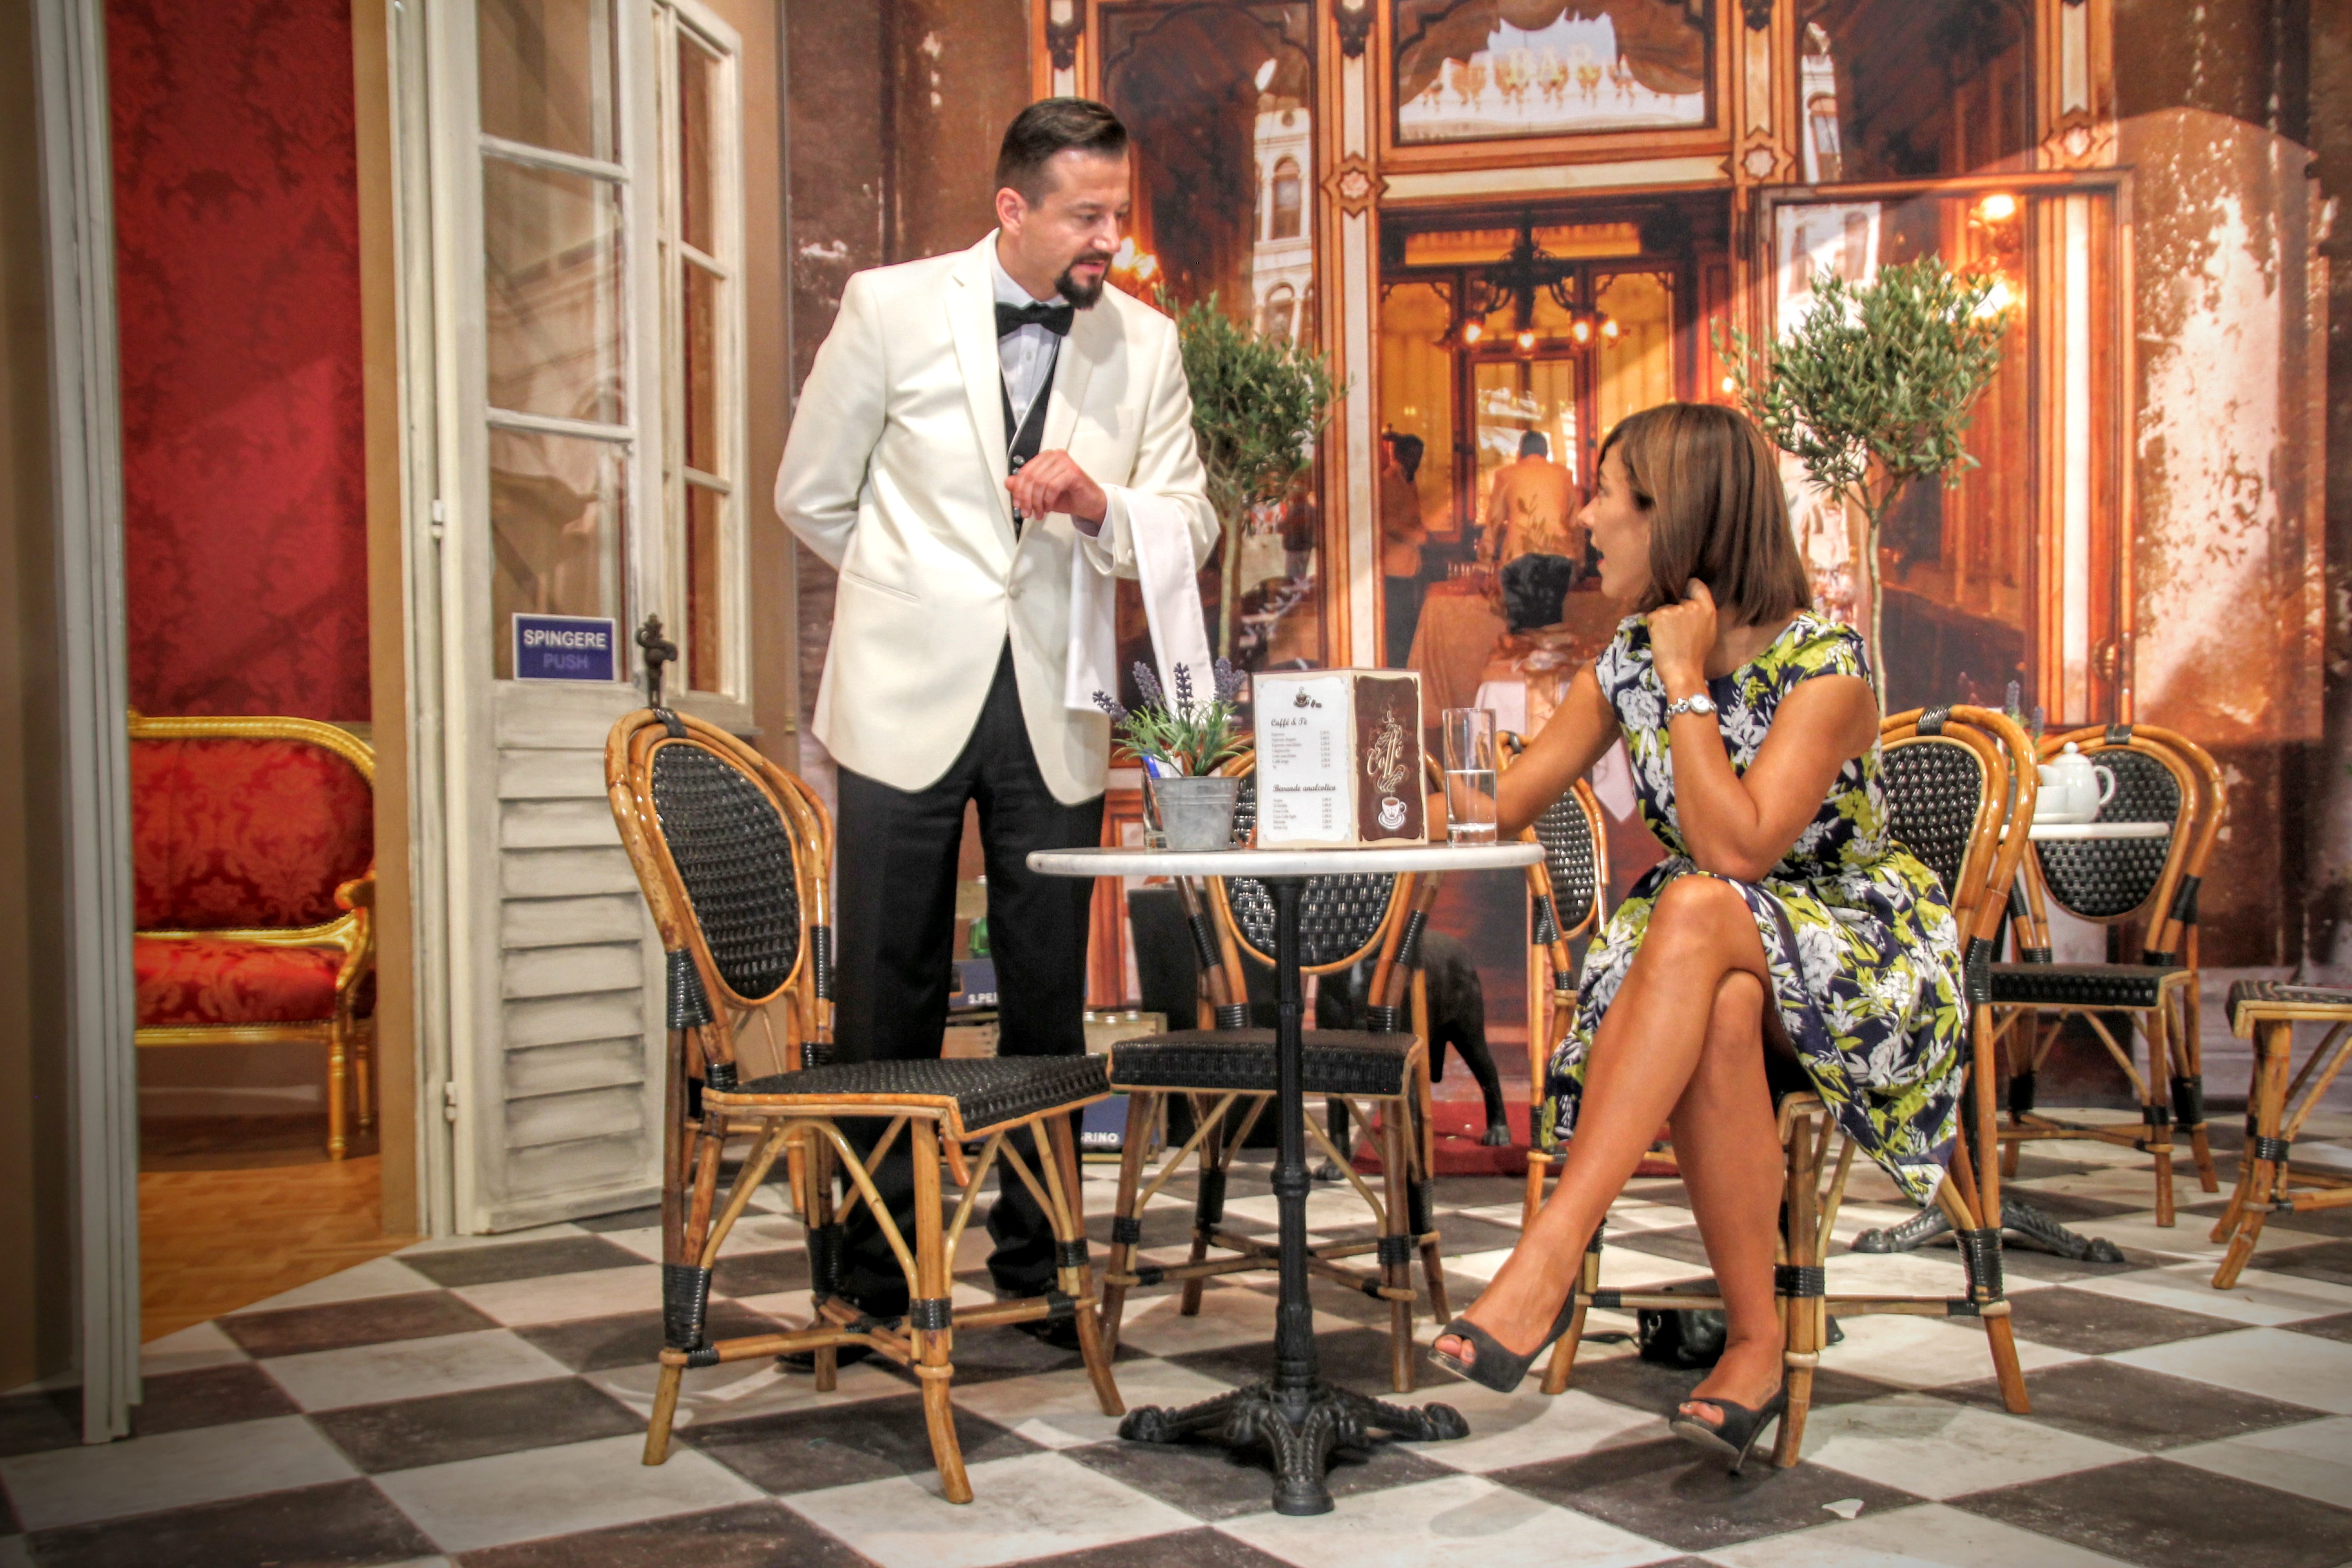
cafe, vintage, retro, old, nostalgia, wedding, jacket, waiter, ceremony, nostalgic, event, gastronomy, backdrop, actor, stylish, flirt, operation, kundin, cafe backdrop